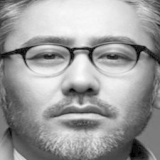
diễn viên Ngô Tú Ba